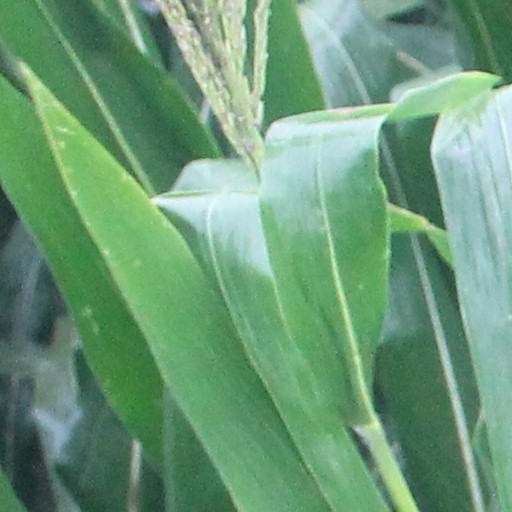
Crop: maize; corn